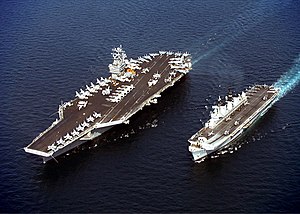
Supermagt
Hangarskibet USS John C. Stennis fra USA (venstre) sammen med det britiske hangarskib HMS Illustrious (højre).
En supermagt er en stat, som har mulighed for at påvirke verdensbegivenheder og udøve sin magt i stor skala. Det er en stat med stærk økonomi, stor befolkning og militær overmagt. Desuden kræves satellitovervågning og et stort arsenal af masseødelæggelsesvåben. Supermagter har ofte kolonier eller satellitstater.